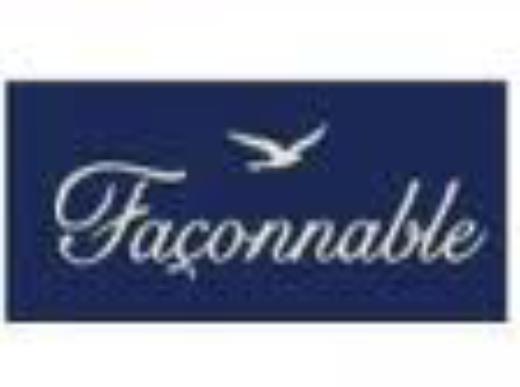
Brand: Faconnable
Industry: Clothes